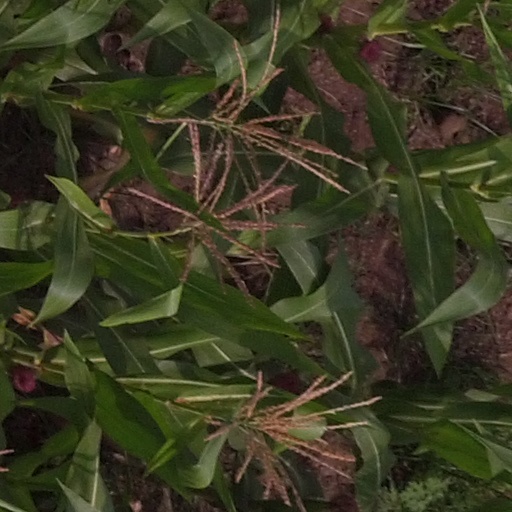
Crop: maize; corn